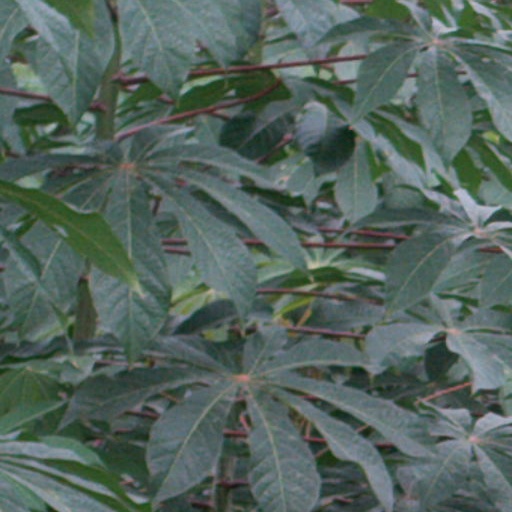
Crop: cassava